Economy of Germany

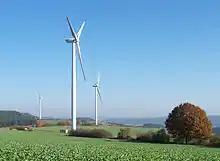
The largest solar power and third-largest wind power capacity in the world is installed in Germany.

The German soil is relatively poor in raw materials. Only lignite (brown coal) and potash salt ("Kalisalz") are available in significant quantities. However, the former GDR's Wismut mining company produced a total of 230,400 tonnes of uranium between 1947 and 1990 and made East Germany the fourth-largest producer of uranium ore worldwide (largest in USSR's sphere of control) at the time. Oil, natural gas, and other resources are, for the most part, imported from other countries.